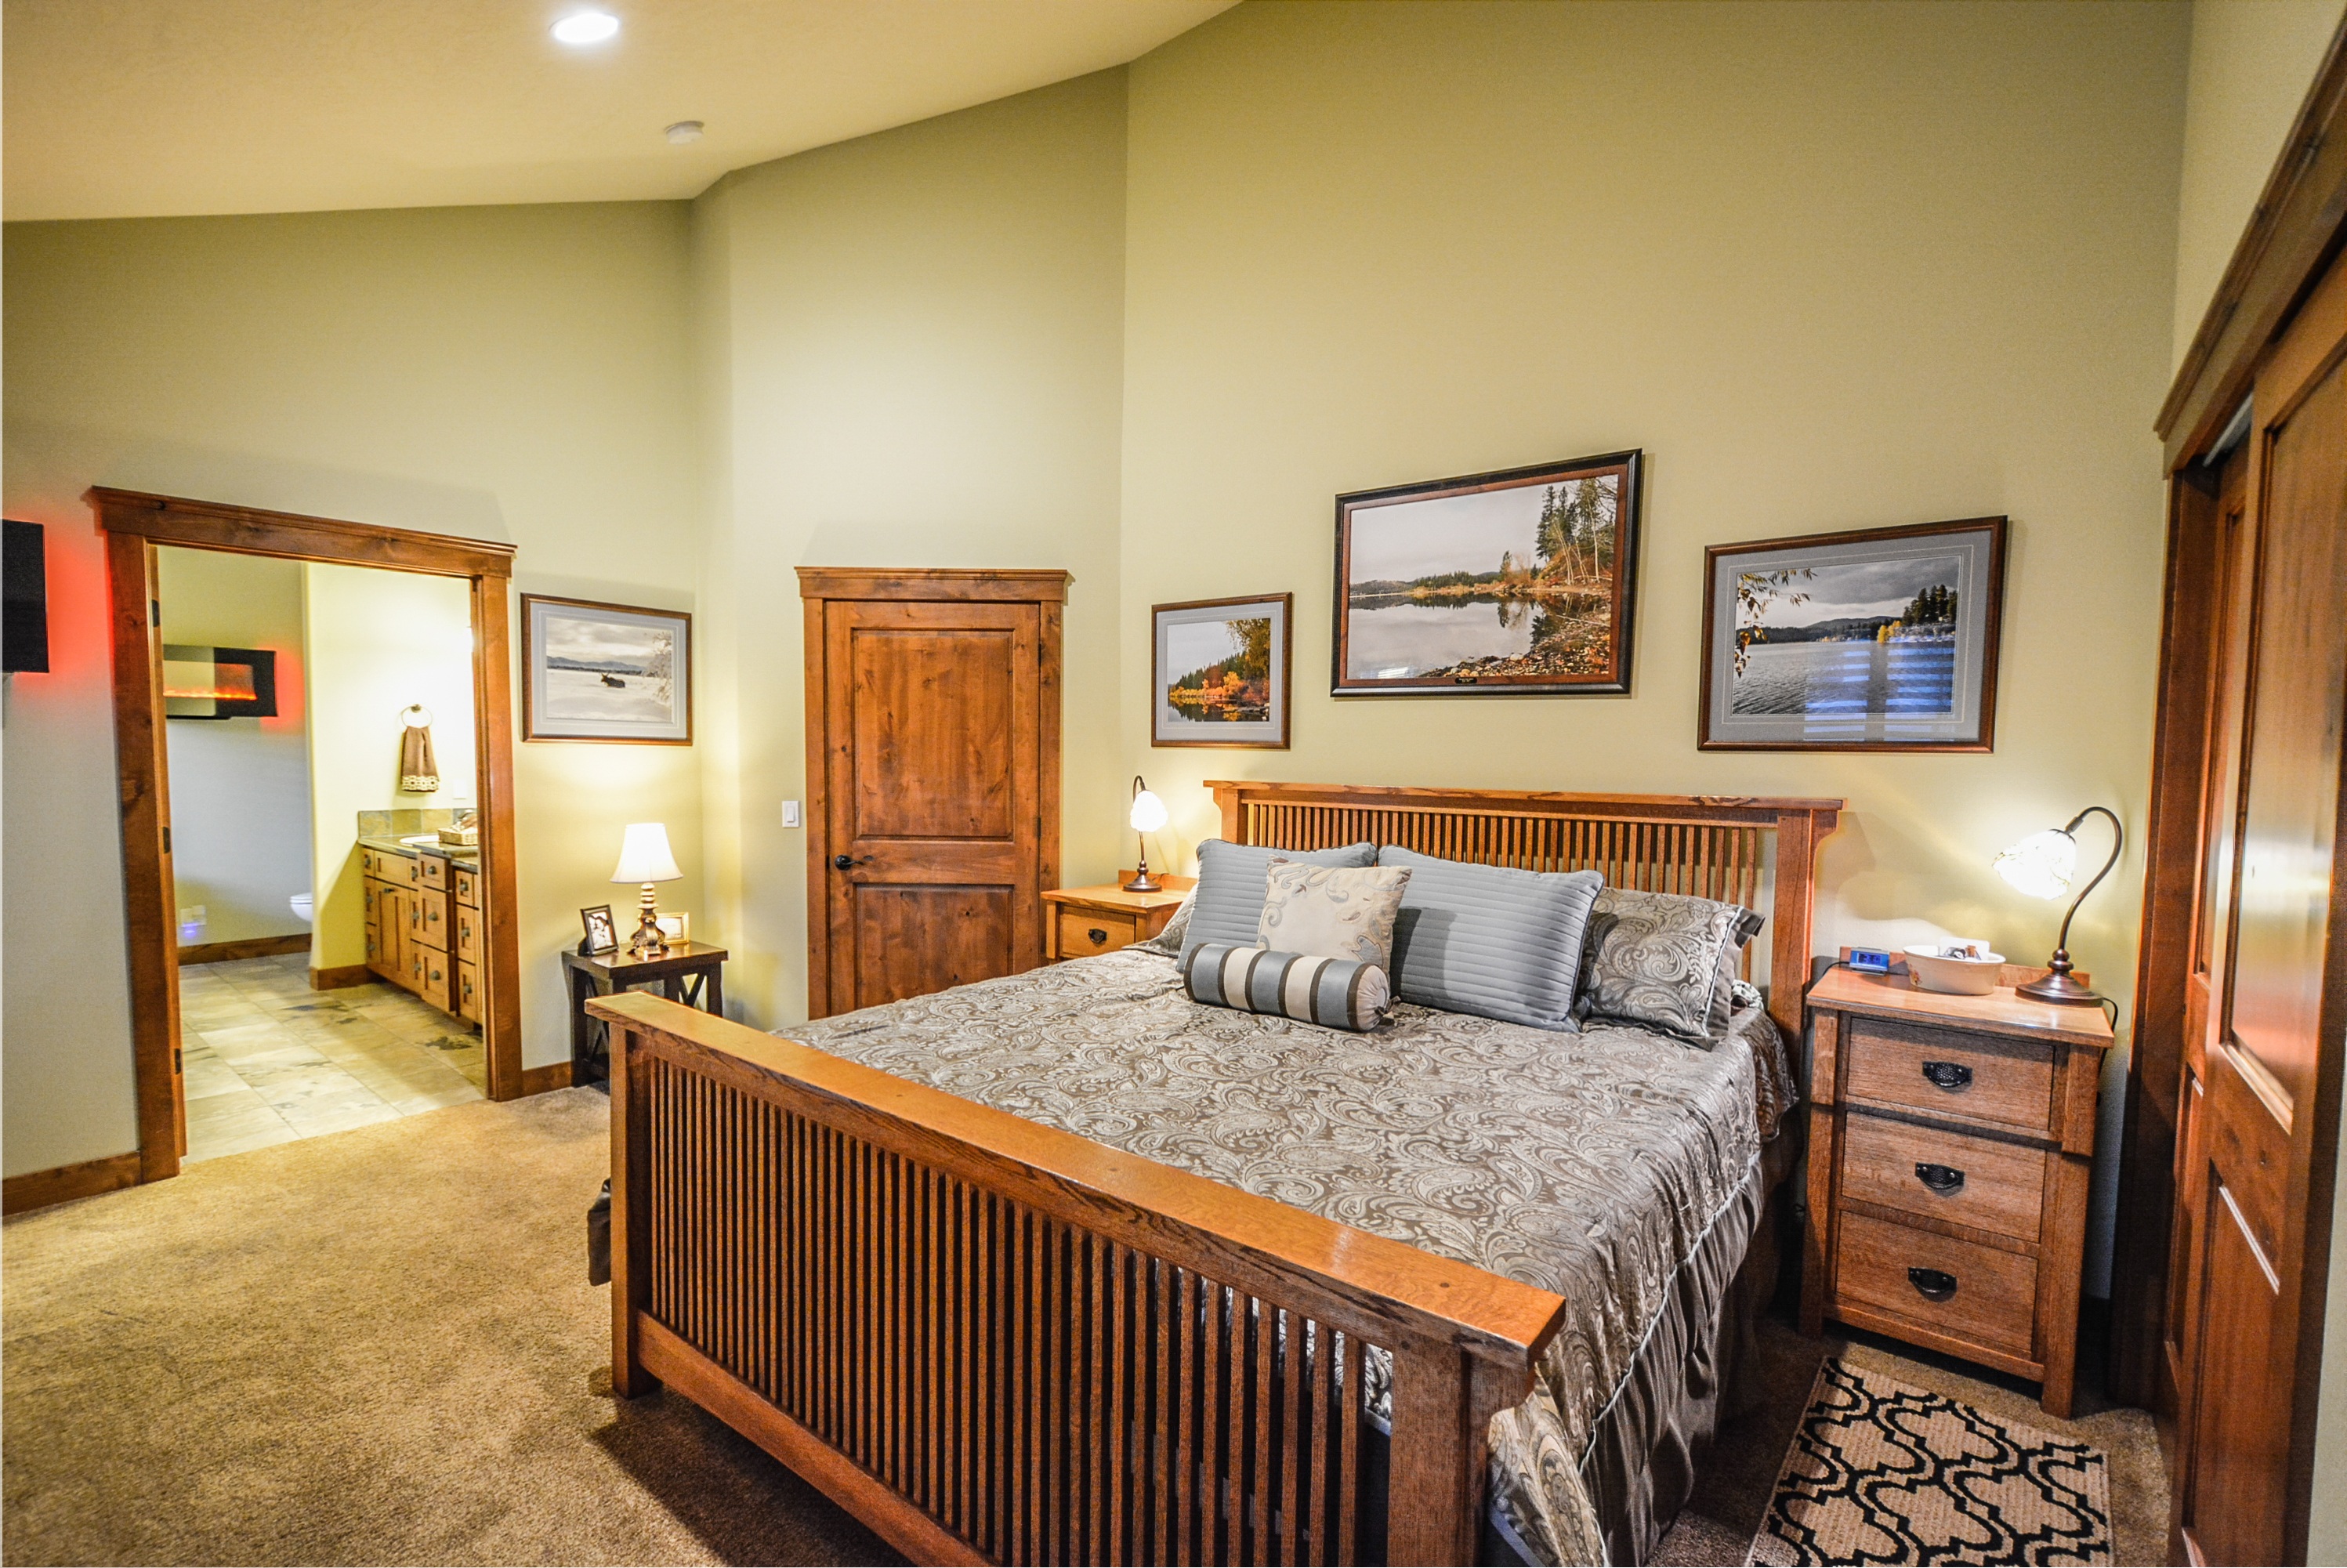
room, property, bedroom, estate, cottage, real estate, home, suite, interior design, villa, apartment